Wilinton Aponzá

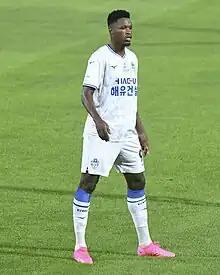
Aponzá with Chungnam Asan in 2023

Wilinton Aponzá Carabali (born 29 March 2000) is a Colombian professional footballer who plays as a forward.